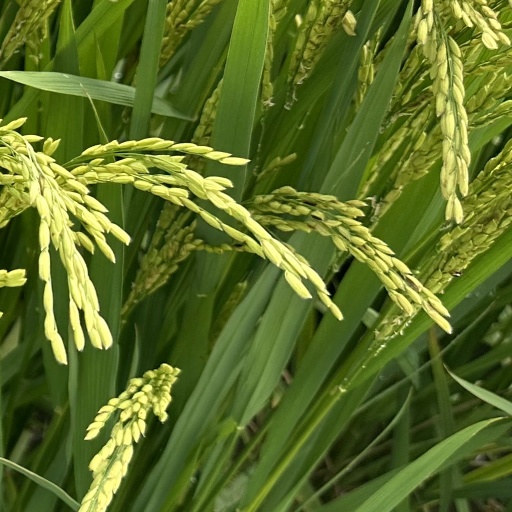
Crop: rice